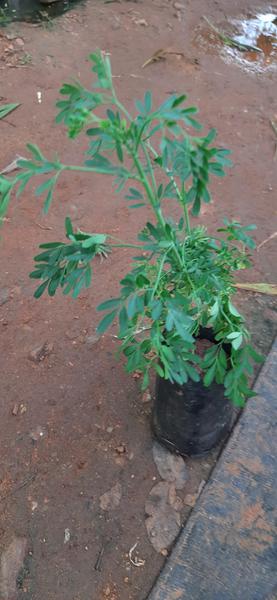
Plant: Nagadali